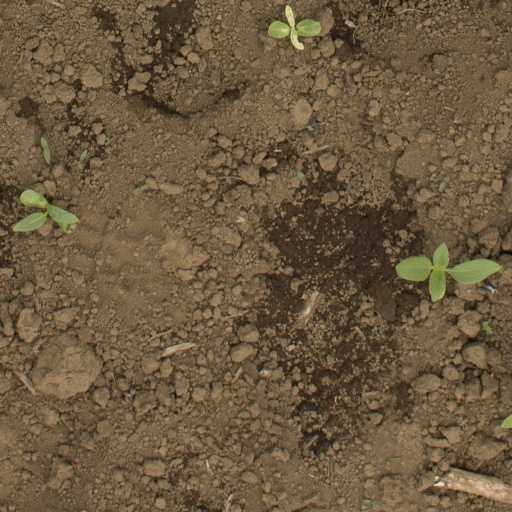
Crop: Jerusalem artichoke